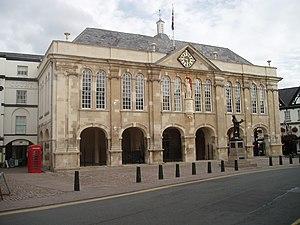
Le Shire Hall à Monmouth au pays de Galles, est une construction de catégorie I des monuments classés au Royaume-Uni. Il a été construit en 1724, et était autrefois le centre pour les Assizes et aux sessions trimestrielles pour le Monmouthshire.